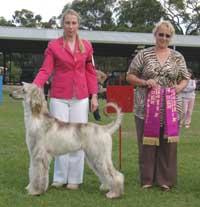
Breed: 222-n000013-Afghan_hound